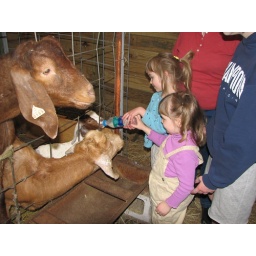
Here the girls are feeding formula to a baby goat at the Hargers' farm in Johnstown.